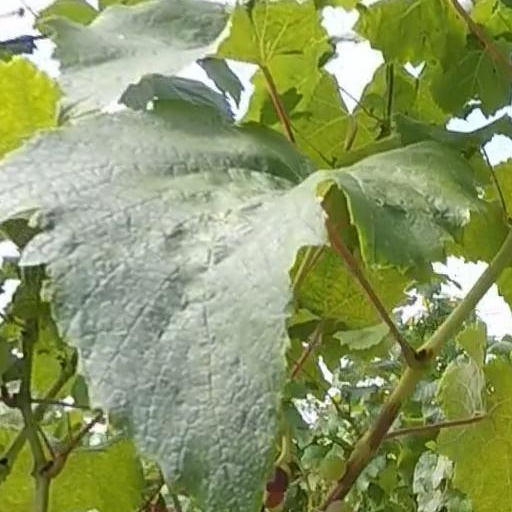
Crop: grape